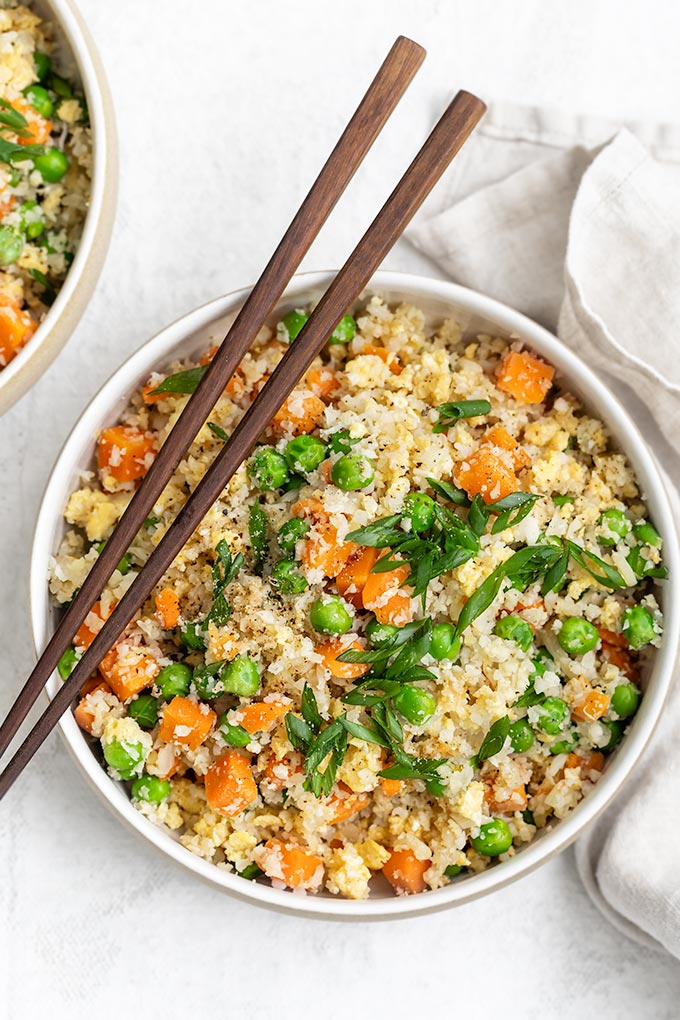
Dish: fried_rice